WZ-551

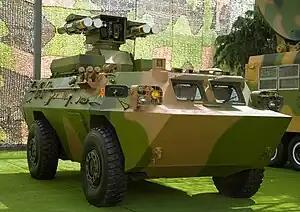
A Chinese HJ-9 anti-tank missile system mounted on a WZ550 4x4 vehicle. On display at the "Our Troops Towards The Sky" exhibition in Beijing in 2007

The 4×4 armored personnel carrier was developed for the Chinese police forces. Chinese military also developed the HJ-9 missile carrier and mobile air defense missile system based on the WZ-550 chassis. Other variants, such as PTL-02 assaults vehicle, PLL-05 self-propelled gun-mortar, were developed based on the WZ-551 chassis. The ZSL-92 was also developed into the ZSL-92B, which replaced the 25 mm ZPT-90 with stabilized 30 mm ZPT-99 and new fire control systems.